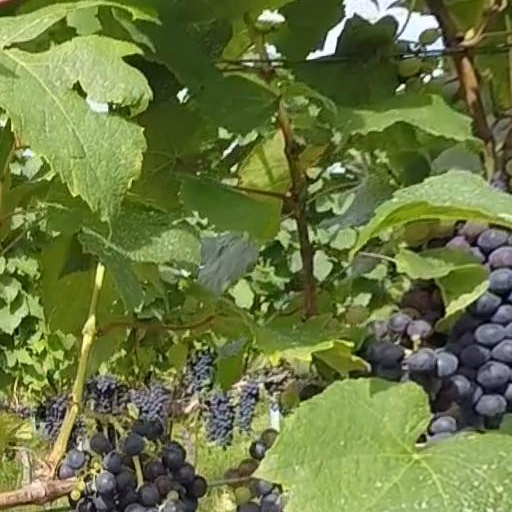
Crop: grape